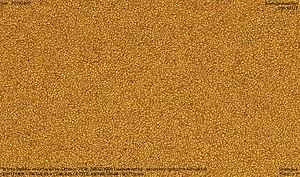
Solar Granulation (color version)
Le Soleil est l’étoile du Système solaire. Dans la classification astronomique, c’est une étoile de type naine jaune d'une masse d'environ 1,989 1 × 10³⁰ kg, composée d’hydrogène et d’hélium. Le Soleil fait partie de la galaxie appelée la Voie lactée et se situe à environ 8 kpc du centre galactique, dans le bras d'Orion. Le Soleil orbite autour du centre galactique en 225 à 250 millions d'années. Autour de lui gravitent la Terre, sept autres planètes, au moins cinq planètes naines, de très nombreux astéroïdes et comètes et une bande de poussière. Le Soleil représente à lui seul environ 99,854 % de la masse du Système solaire ainsi constitué, Jupiter représentant plus des deux tiers du reste.